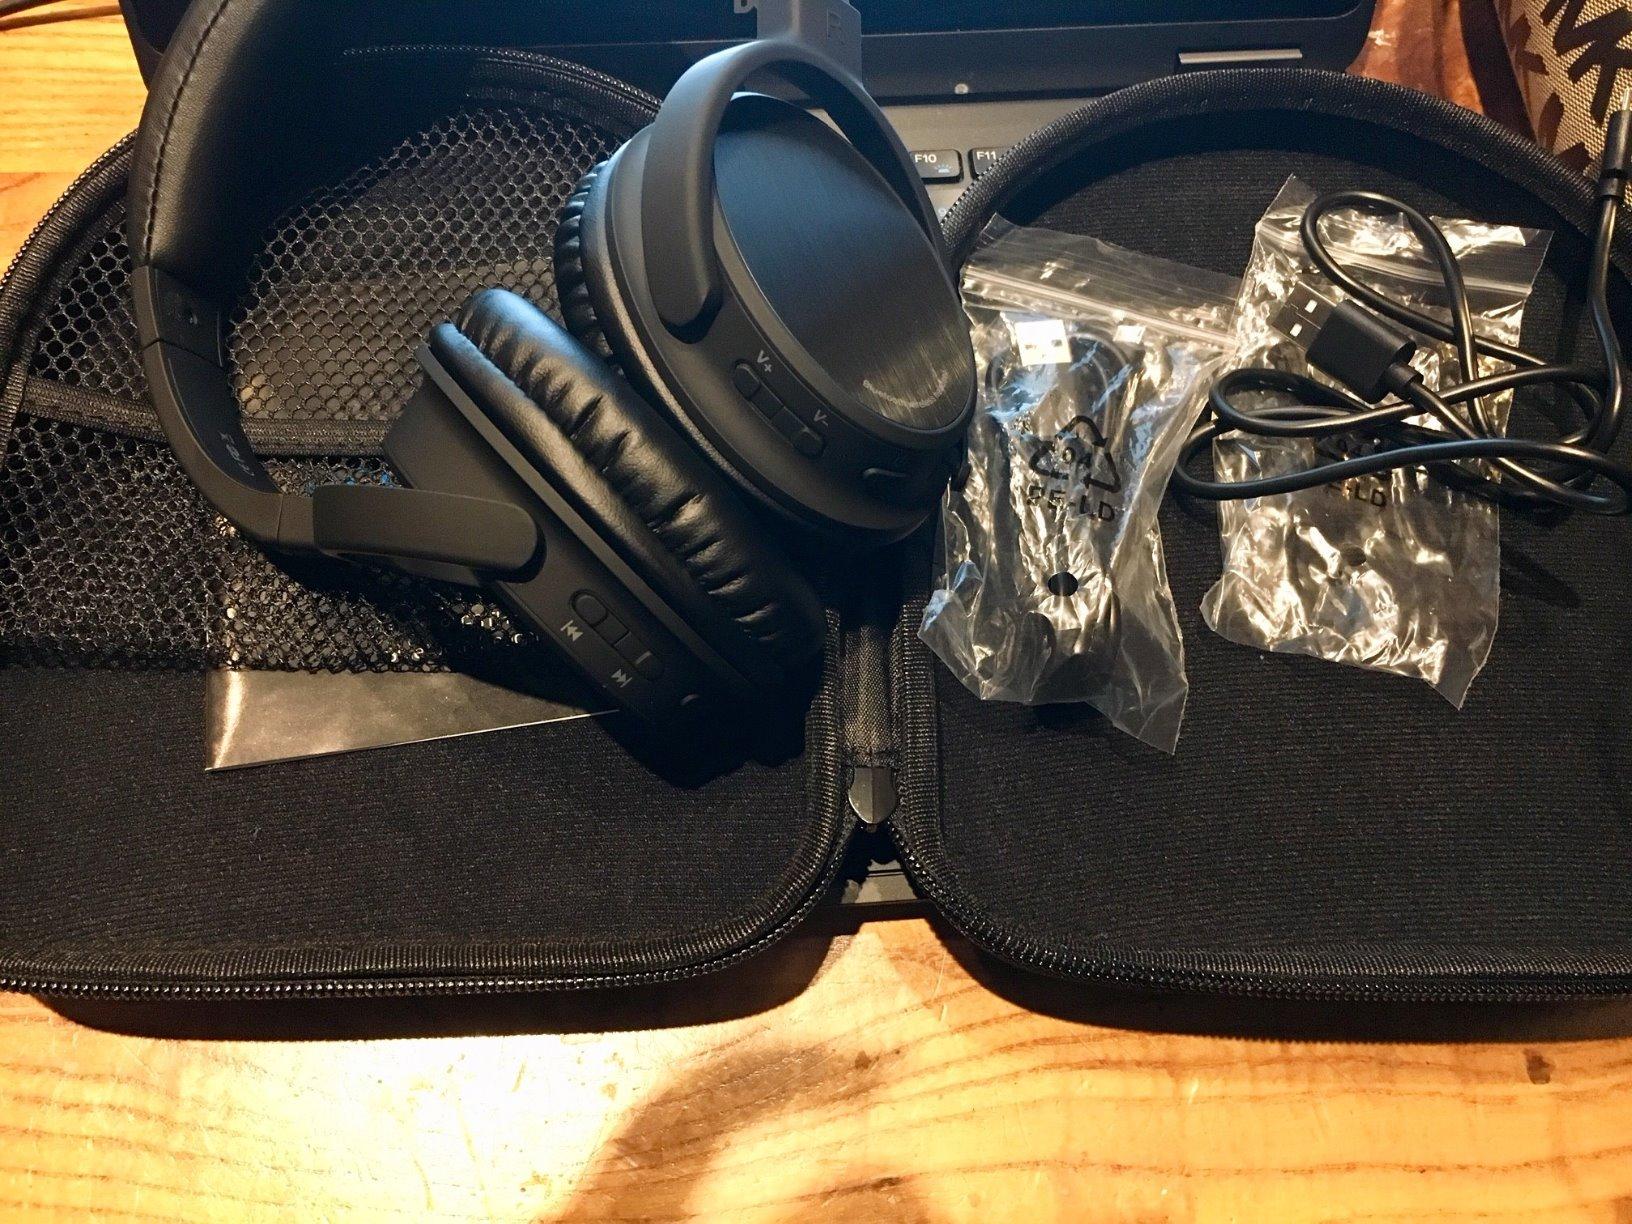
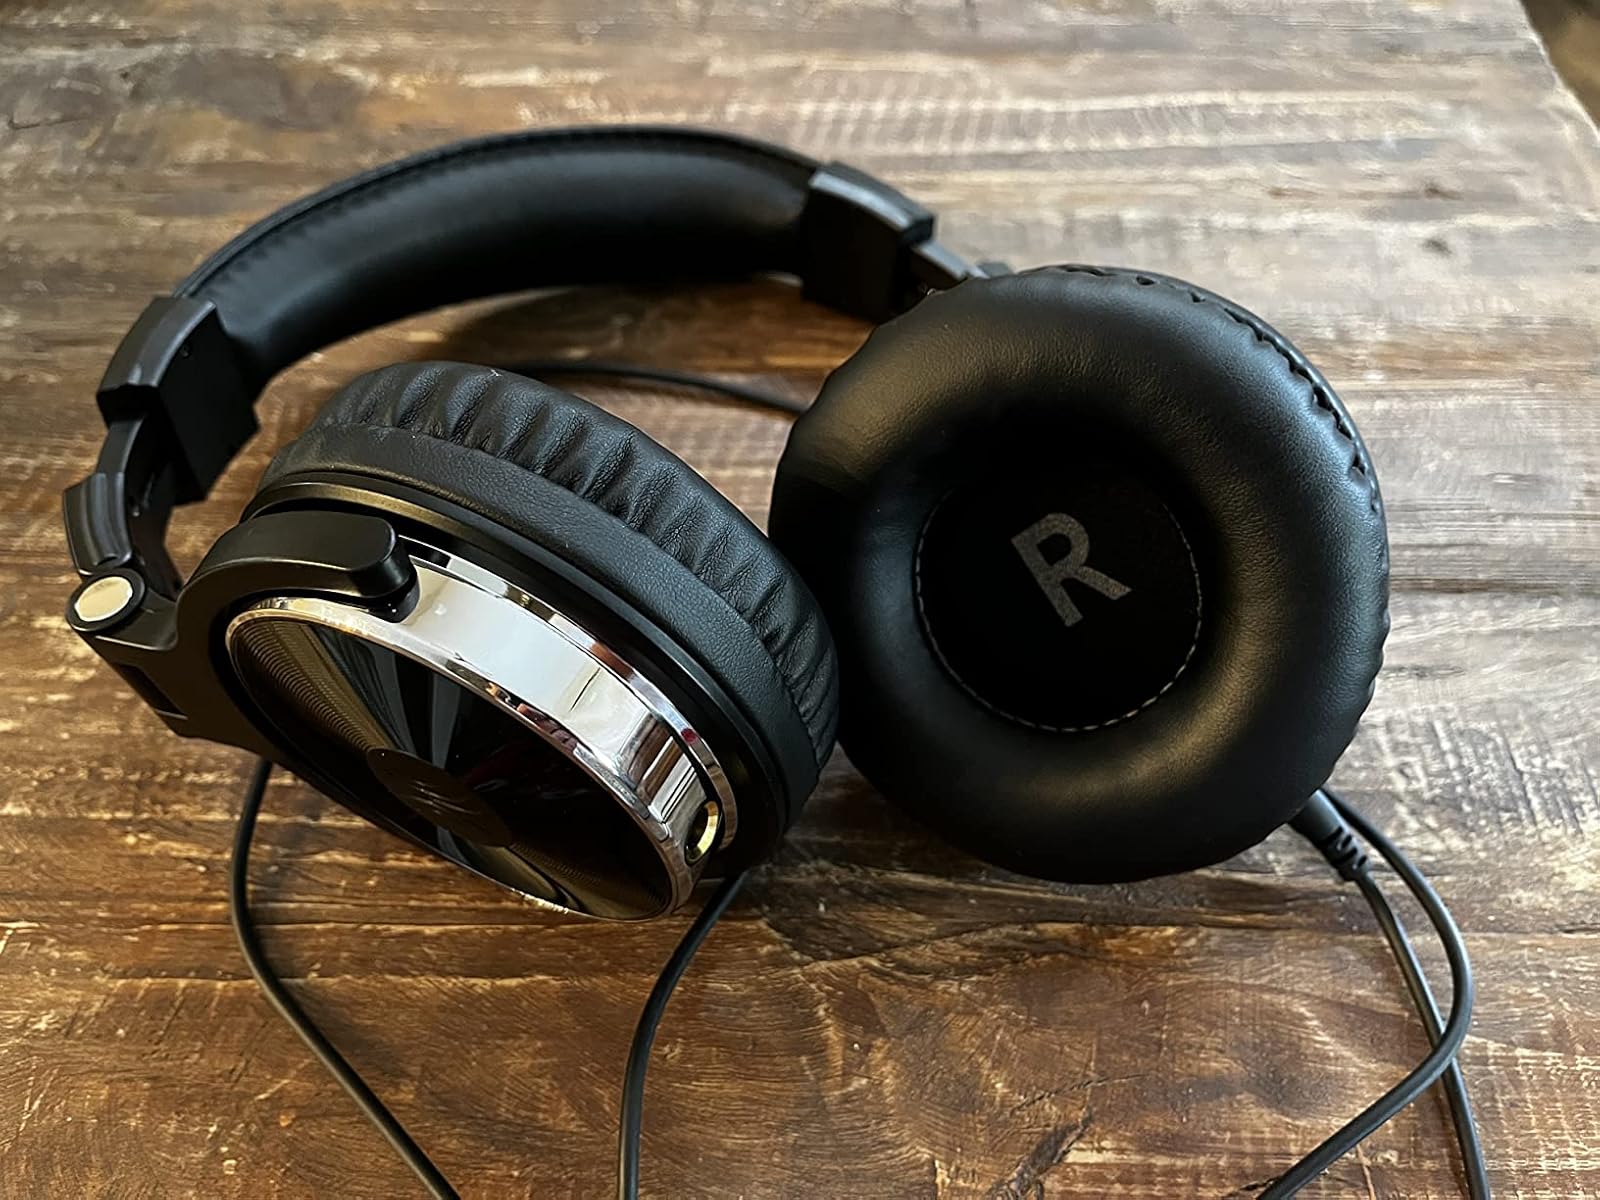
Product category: headphones
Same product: no